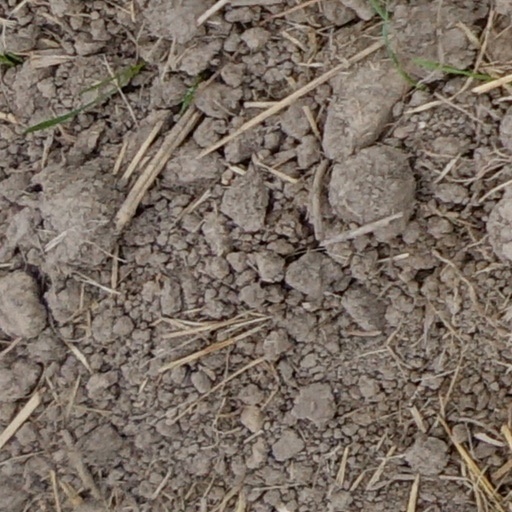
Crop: wheat